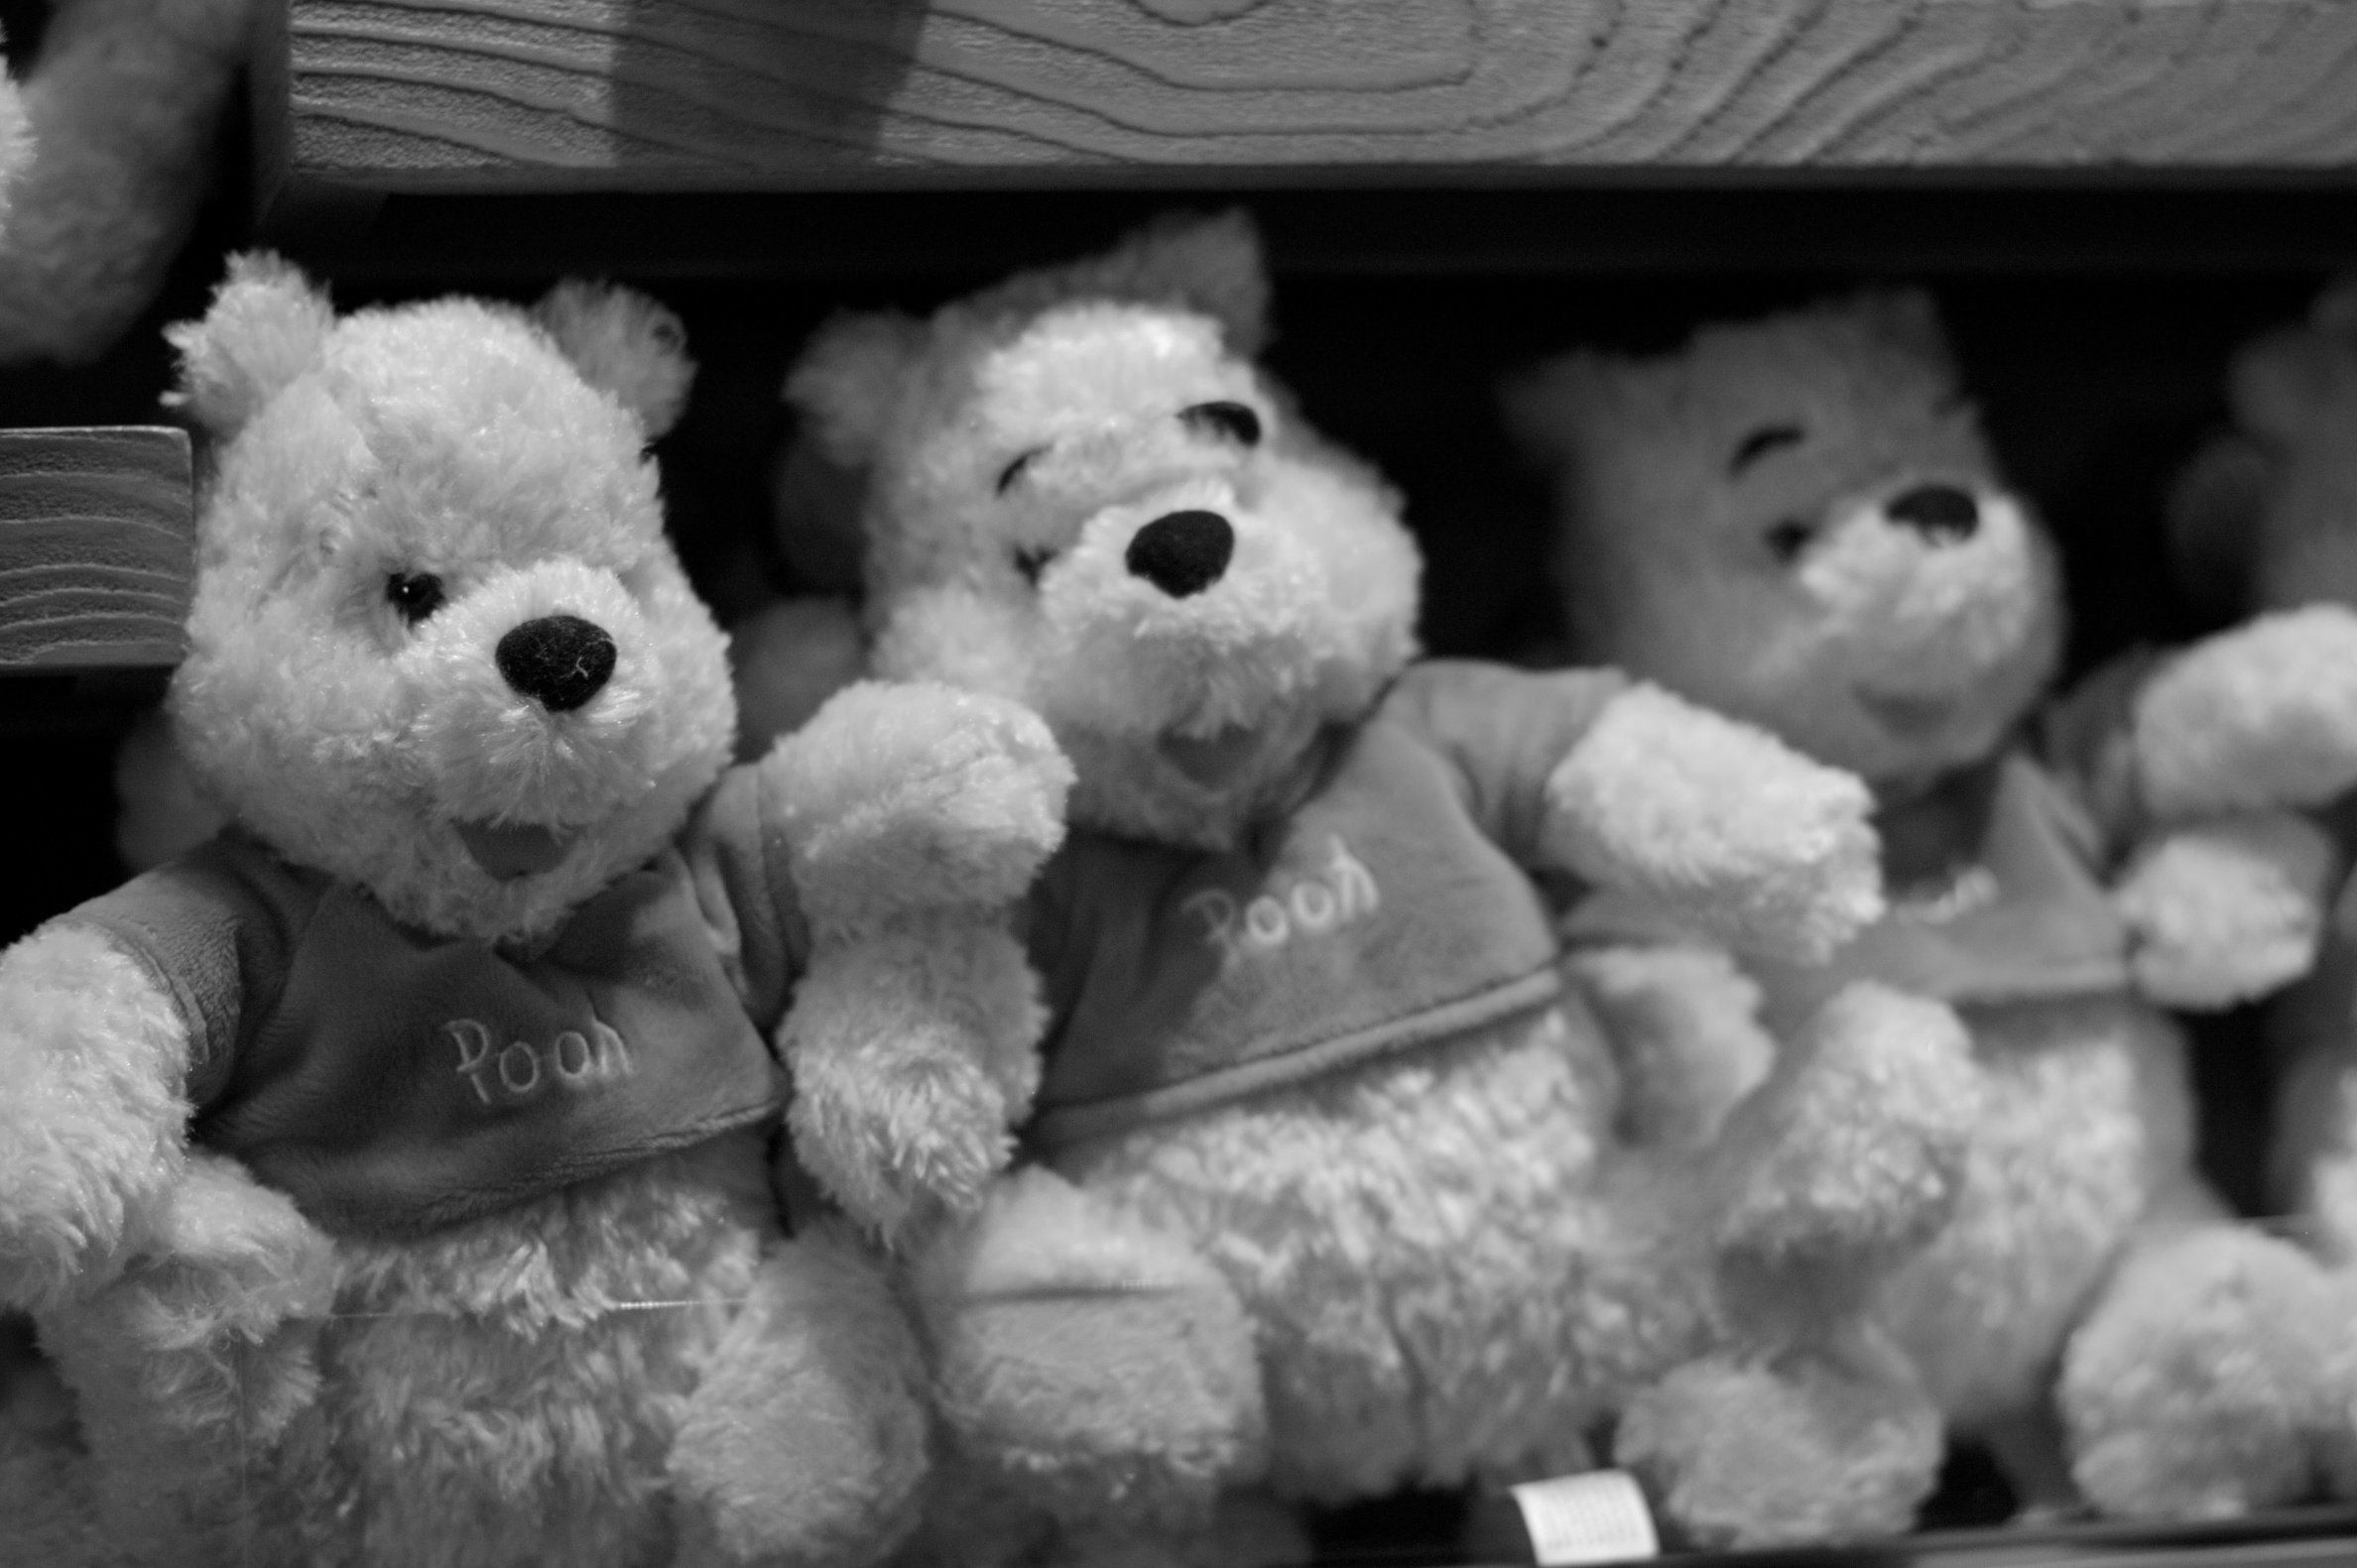
black and white, monochrome, toy, disney, teddy bear, textile, stuffed toy, monochrome photography